Forest Park Historic District

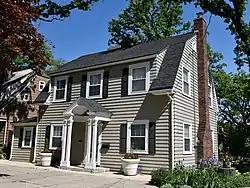
Simon Fox House (1935)

The Forest Park Historic District is a nationally recognized historic district located in Mason City, Iowa, United States. It was listed on the National Register of Historic Places in 2015. At the time of its nomination it contained 403 resources, which included 291 contributing buildings, of which 201 are houses and 90 are garages, and 112 non-contributing buildings. The historic district is a residential area located to the west of the central business district. It was platted between 1912 and 1916. Initial development in the 1910s was slow, but from the 1920s into the early 1940s, development was steady. It dropped off again after World War II as most of the lots had been developed by then. The houses range in height from one to 2½-stories. Those on Crescent, Linden, and Beaumont are larger in scale, while the rest are more modest in size. The foundations are generally brick or tile and the exteriors are clad in wood, with a few clad in brick. Architectural styles that were popular from early to mid-20th century are represented. The most popular include Prairie School, American Craftsman, Tudor Revival, Colonial Revival, and Modern. For the most part, the house designs came from a pattern book or catalogue. The streets on the west side of the district follow a grid pattern, while those on the east side are curvilinear. The neighborhood has a large tree canopy with trees planted in yards and in the boulevards along the streets.